Bredgade 24

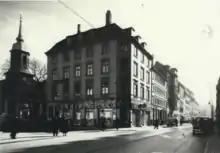
The building with a H. J. Wenger wine store located in the ground floor

The property was home to 20 residents at the 1885 census. Bodil Christine Ørlandi , widow of a royal plasterer, resided on the ground floor with one male servant, two maids and the lodger Niels Bertrnm Schomose. Edel Michelsen, widow of a consul, resided on the first floor with one maid. R. Holck, a count ("lensgreve", born c. 1718(resided on the second floor with his housekeeper Petrea Caroline Johansen. Niels Christian Hansen, a portrait painter and photographer, resided on the third floor with his divorced mother Henriette Hansen, his sister Cathinka Hansen, one maid and one nurse. Victor Peter Møller, a wine merchant, resided in the basement with two adopted sons (aged 13 and 15), his housekeeper Christiane Augusta Krarup, a floor clerk and a maid.